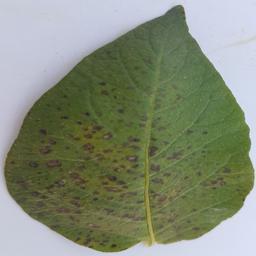
Etiqueta: Tizon_Temprano